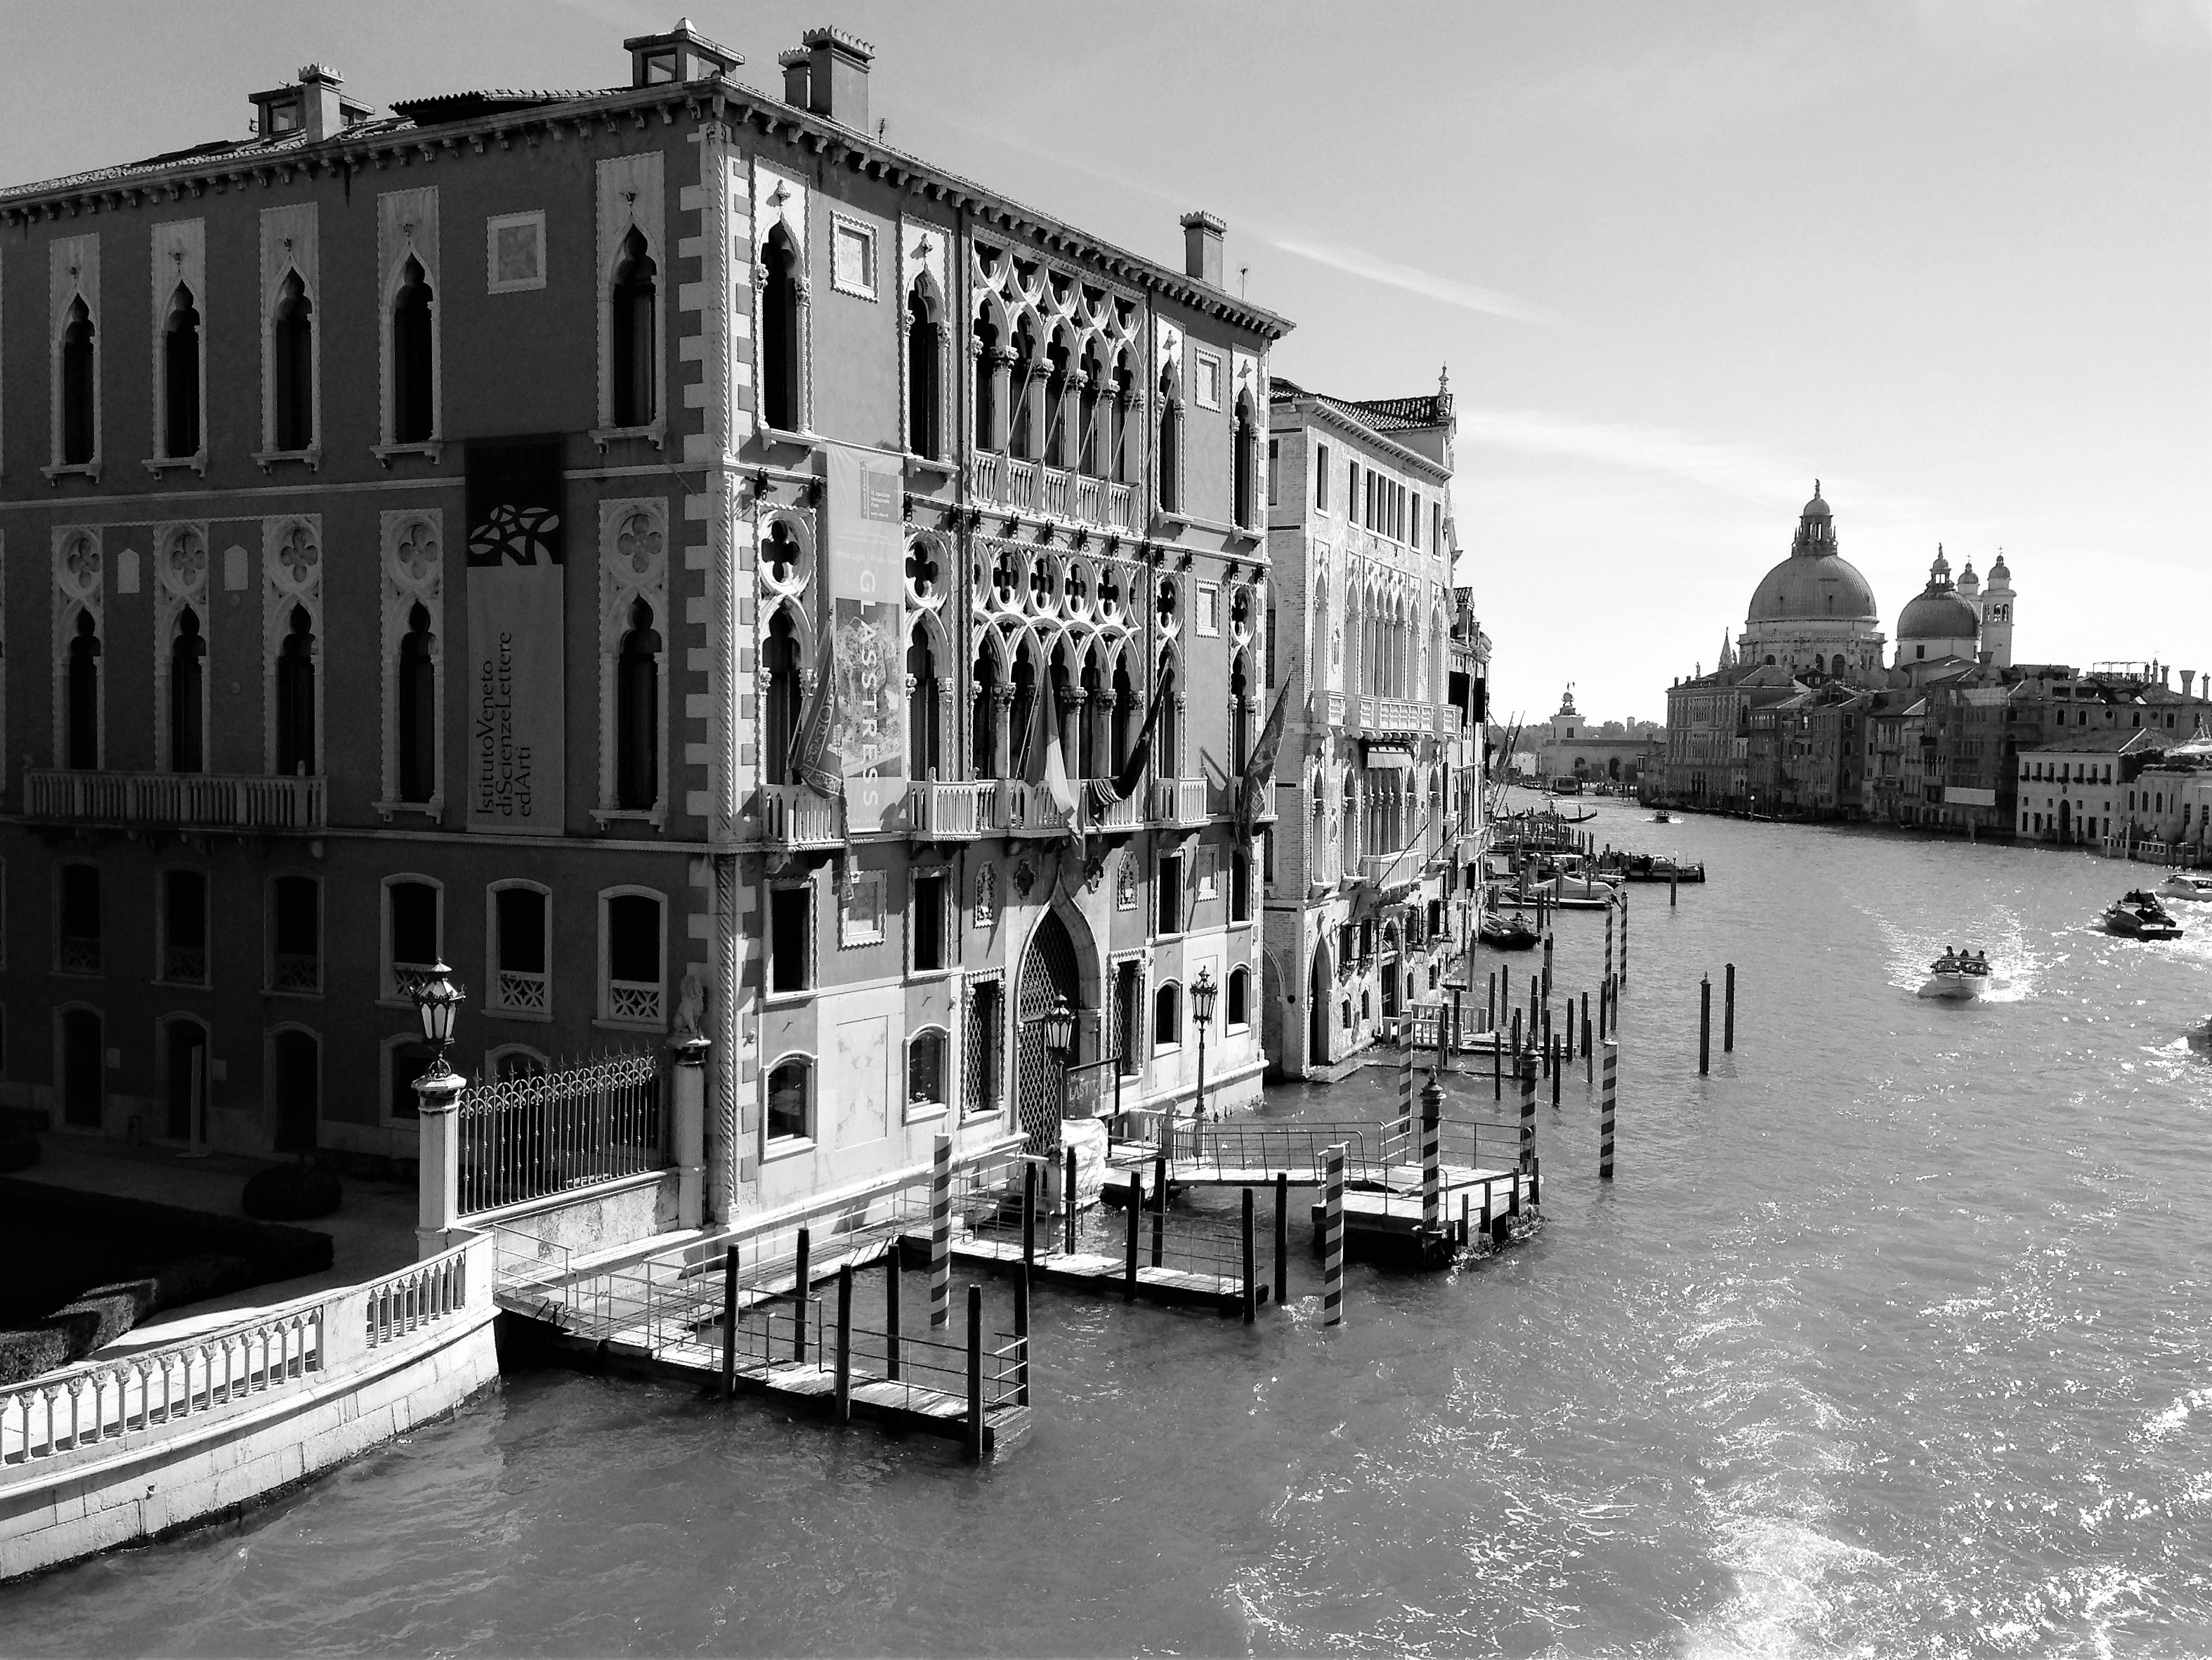
water, black and white, architecture, boat, town, river, canal, cityscape, vehicle, italy, venice, monochrome, waterway, old town, boats, venezia, channel, historically, monochrome photography